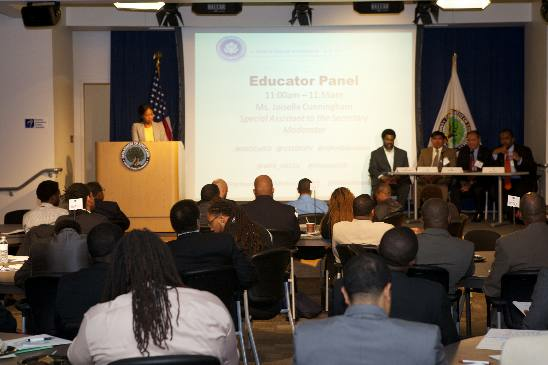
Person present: Yes